Volvo GTZ

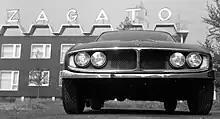
1969 Volvo GTZ in front of Zagato's headquarters in Milan

Motauto, the Italian importer for Volvo, commissioned the design for the GTZ in 1969 from Italian design house Zagato. Motauto had previously tried to influence Volvo to add another sports car offering to their lineup alongside the P1800, having already debuted an updated design by Carrozzeria Fissore for that car at the 1965 Turin Auto Show, as sports cars were very popular at that time in Italy. Volvo had, however, refused saying that they wanted to put more resources into the family cars they were known for and that the P1800 was selling well already so there was no need to update or replace it. The GTZ concept did find a private buyer at the Turin show but Volvo said they were not interested in producing it but hinted that they may be if the car were to be fitted with a different engine. The current whereabouts of the GTZ are unclear.